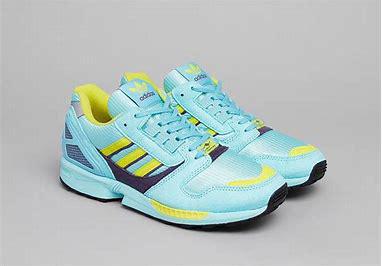
Brand: Adidas
Model: ZX 8000